Big Spotted Horse

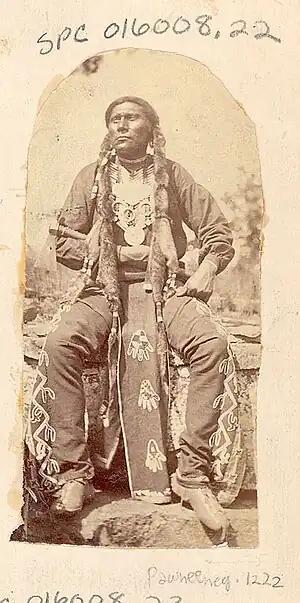
Big Spotted Horse photographed in 1875 by John K. Hillers

In 1852, the Pawnee tribe, while engaged in the summer buffalo hunt, on the Solomon Fork in what is now Kansas were attacked by a band of Plains Indians. A Cheyenne warrior, Alights-on-the-Clouds (also known as Alight on the Cloud or Touching Cloud), who, unbeknownst to the Pawnee, was wearing a scalemail extending to his knees which effectively armored him from arrows and musket balls, gave chase to Big Spotted Horse, then a youth of 15 or 16. The youth fled but the warrior, intending to count coup on the boy before killing him, rode him down, approaching from the right. This gave him an advantage, as a right-handed person armed with a bow can usually only shoot effectively to the left. But Big Spotted Horse was left-handed, and as the warrior approached him, intending to count coup on him with a sheathed sword, Big Spotted Horse turned to the right and shot an arrow point blank at the Cheyenne warrior and pierced his eye.